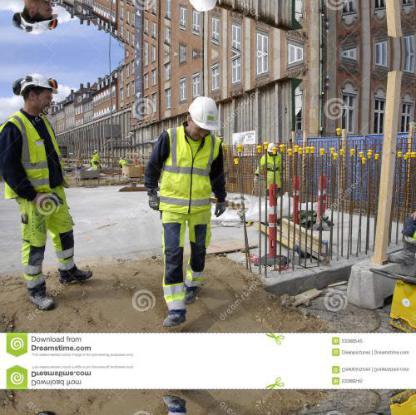
Objects in the image:
label: helmet
label: helmet
label: helmet
label: helmet
label: helmet